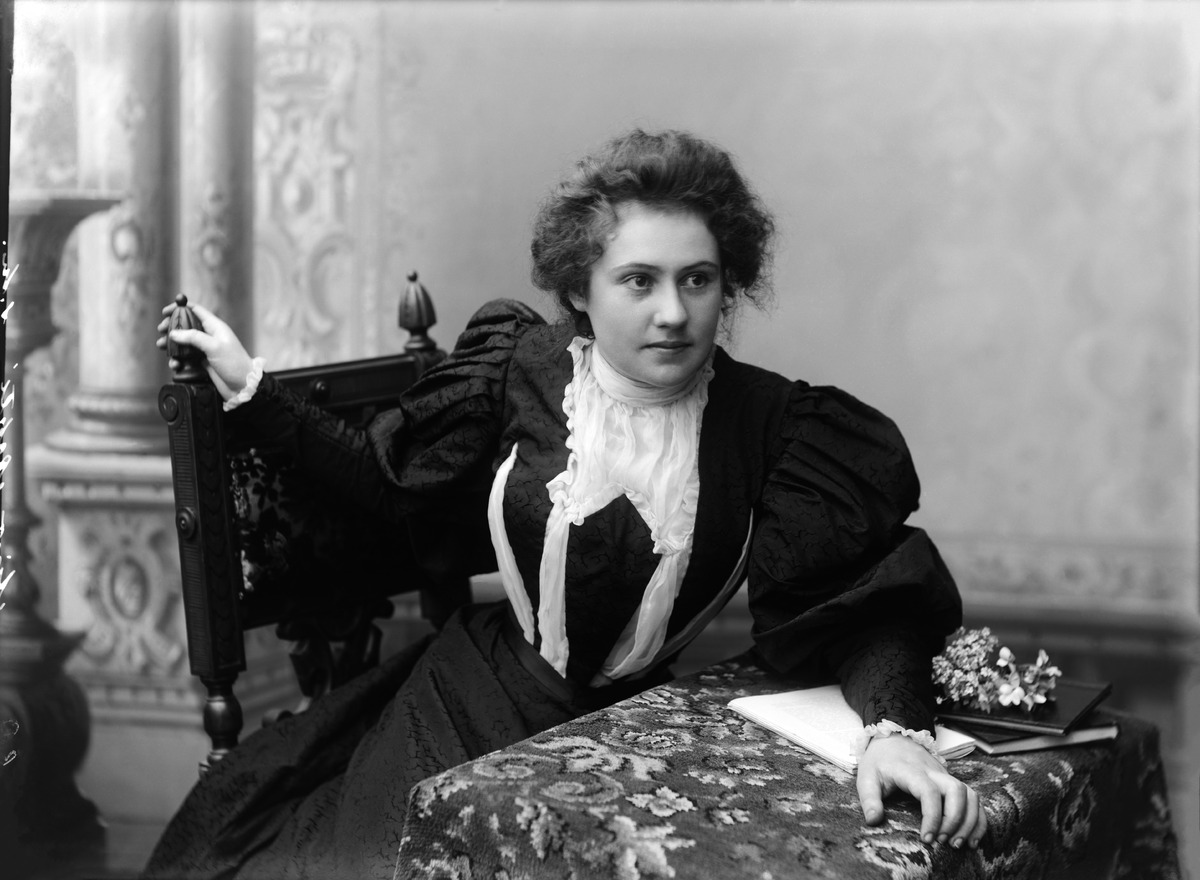
Oopperalaulaja Aino Ackté (1876 - 1944)
sisällön kuvaus: Oopperalaulaja Aino Ackté (1876 - 1944). Nainen istumassa ja nojautumassa pöytään, jonka päälle on laskettu paperipino, vihkoja tai kirjoja sekä pieni kukkakimppu. mustavalkoinen
Kuvaaja: Nyblin, Daniel, valokuvaaja
Ajankohta: kuvausaika 1910 -luku
Aiheet: Ackté, Aino, ooppera, naiset, muotokuvat, naisten puvut, korut, näyttämötaiteilijat, laulajat, pitsit, musiikki